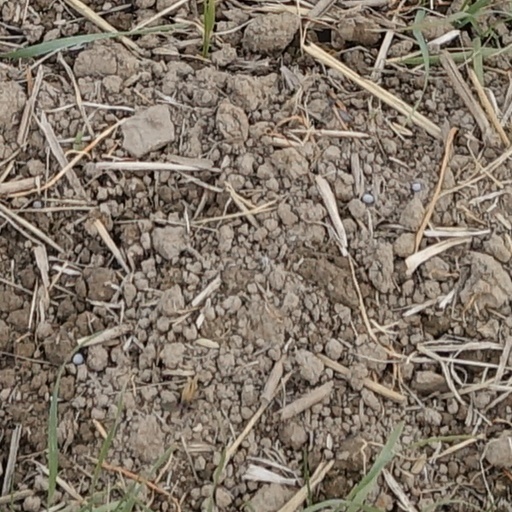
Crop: wheat